Doria's tree-kangaroo

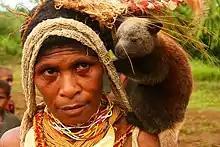
A baby tree kangaroo on the chief's wife's shoulder

Doria's tree-kangaroo is an IUCN Red List Vulnerable species. Its forest habitat is threatened by logging and forest clearance. Being large sized, it is also hunted for its meat.